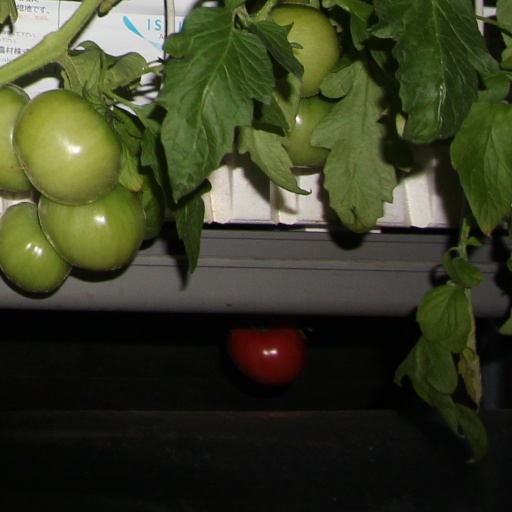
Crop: tomato